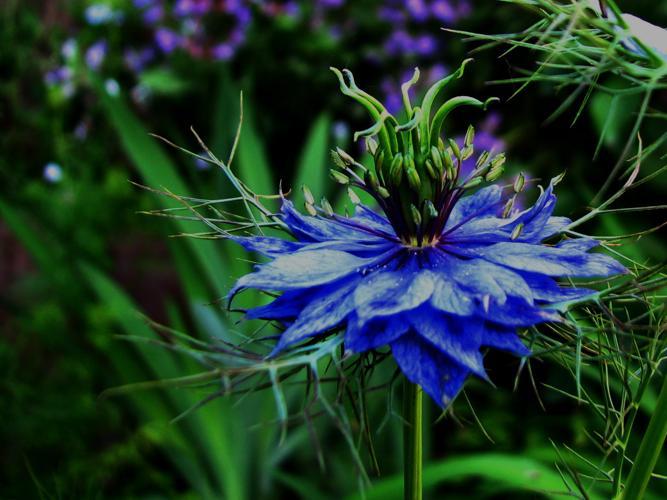
Label: love in the mist